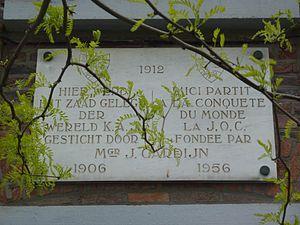
La Jeunesse Ouvrière Chrétienne (J.O.C.) fondée par Joseph Cardijn.
La Jeunesse ouvrière chrétienne est une association chrétienne de jeunes du milieu ouvrier.